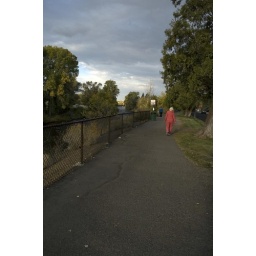
People walking along the bike trail near the Truckee River.